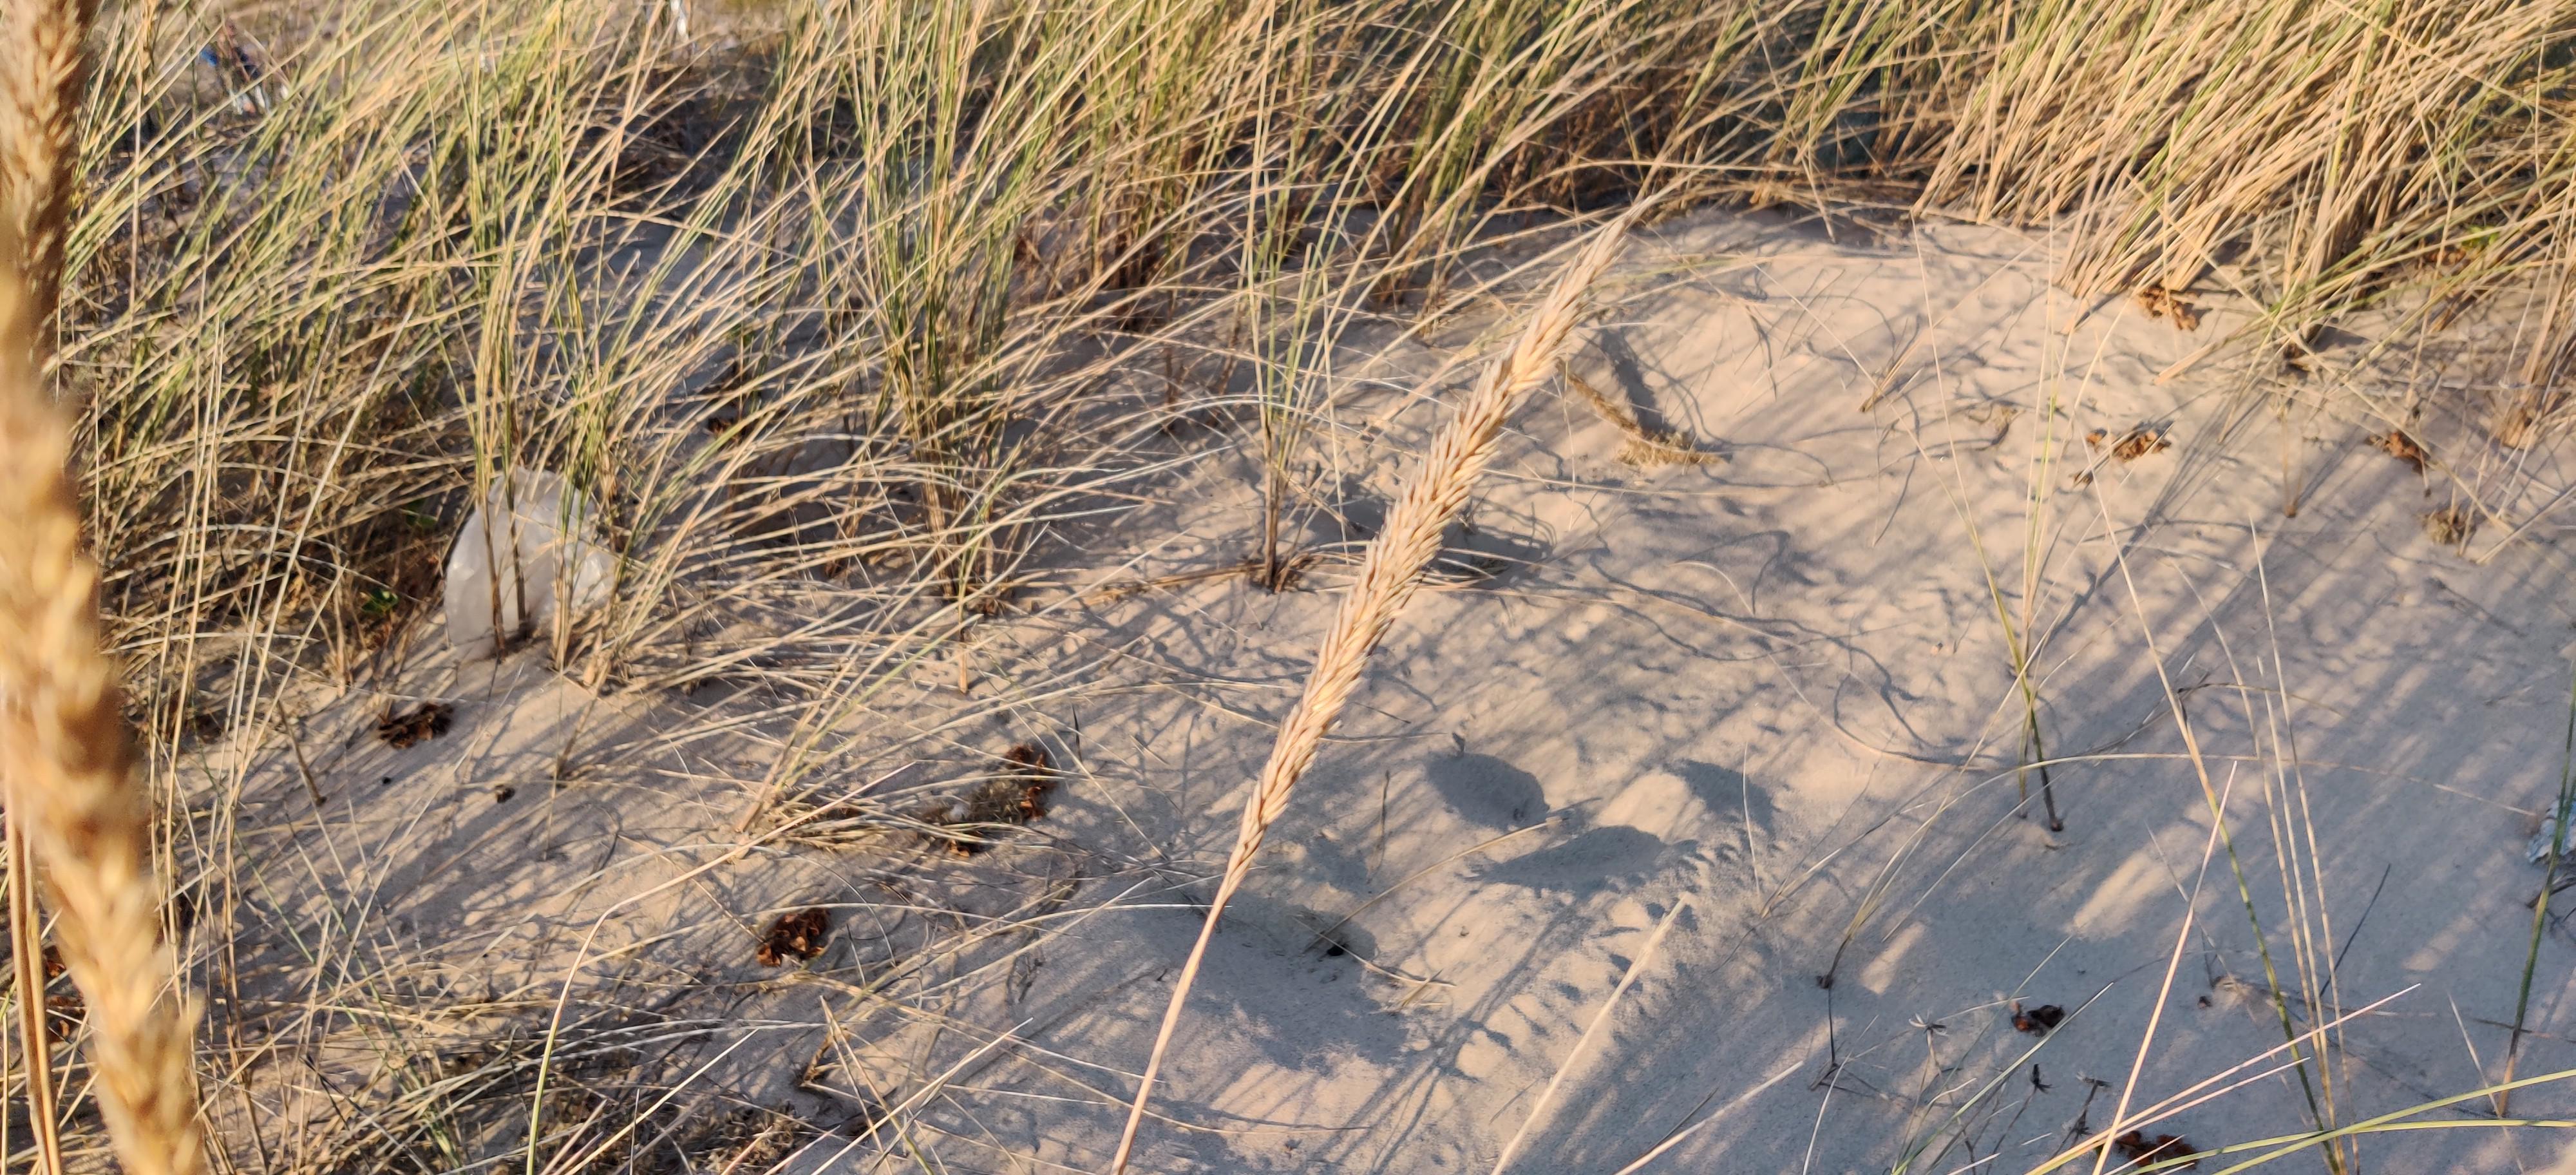
Object: Plastic film (Plastic bag & wrapper)